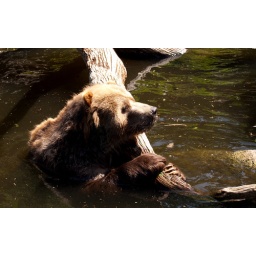
Brown bear in water relaxing